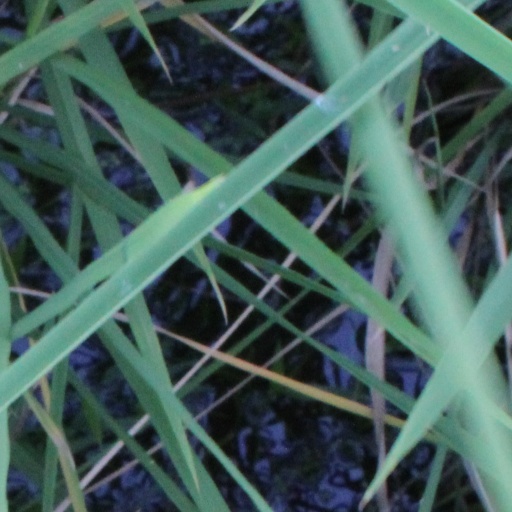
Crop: rice